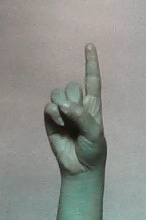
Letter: bb